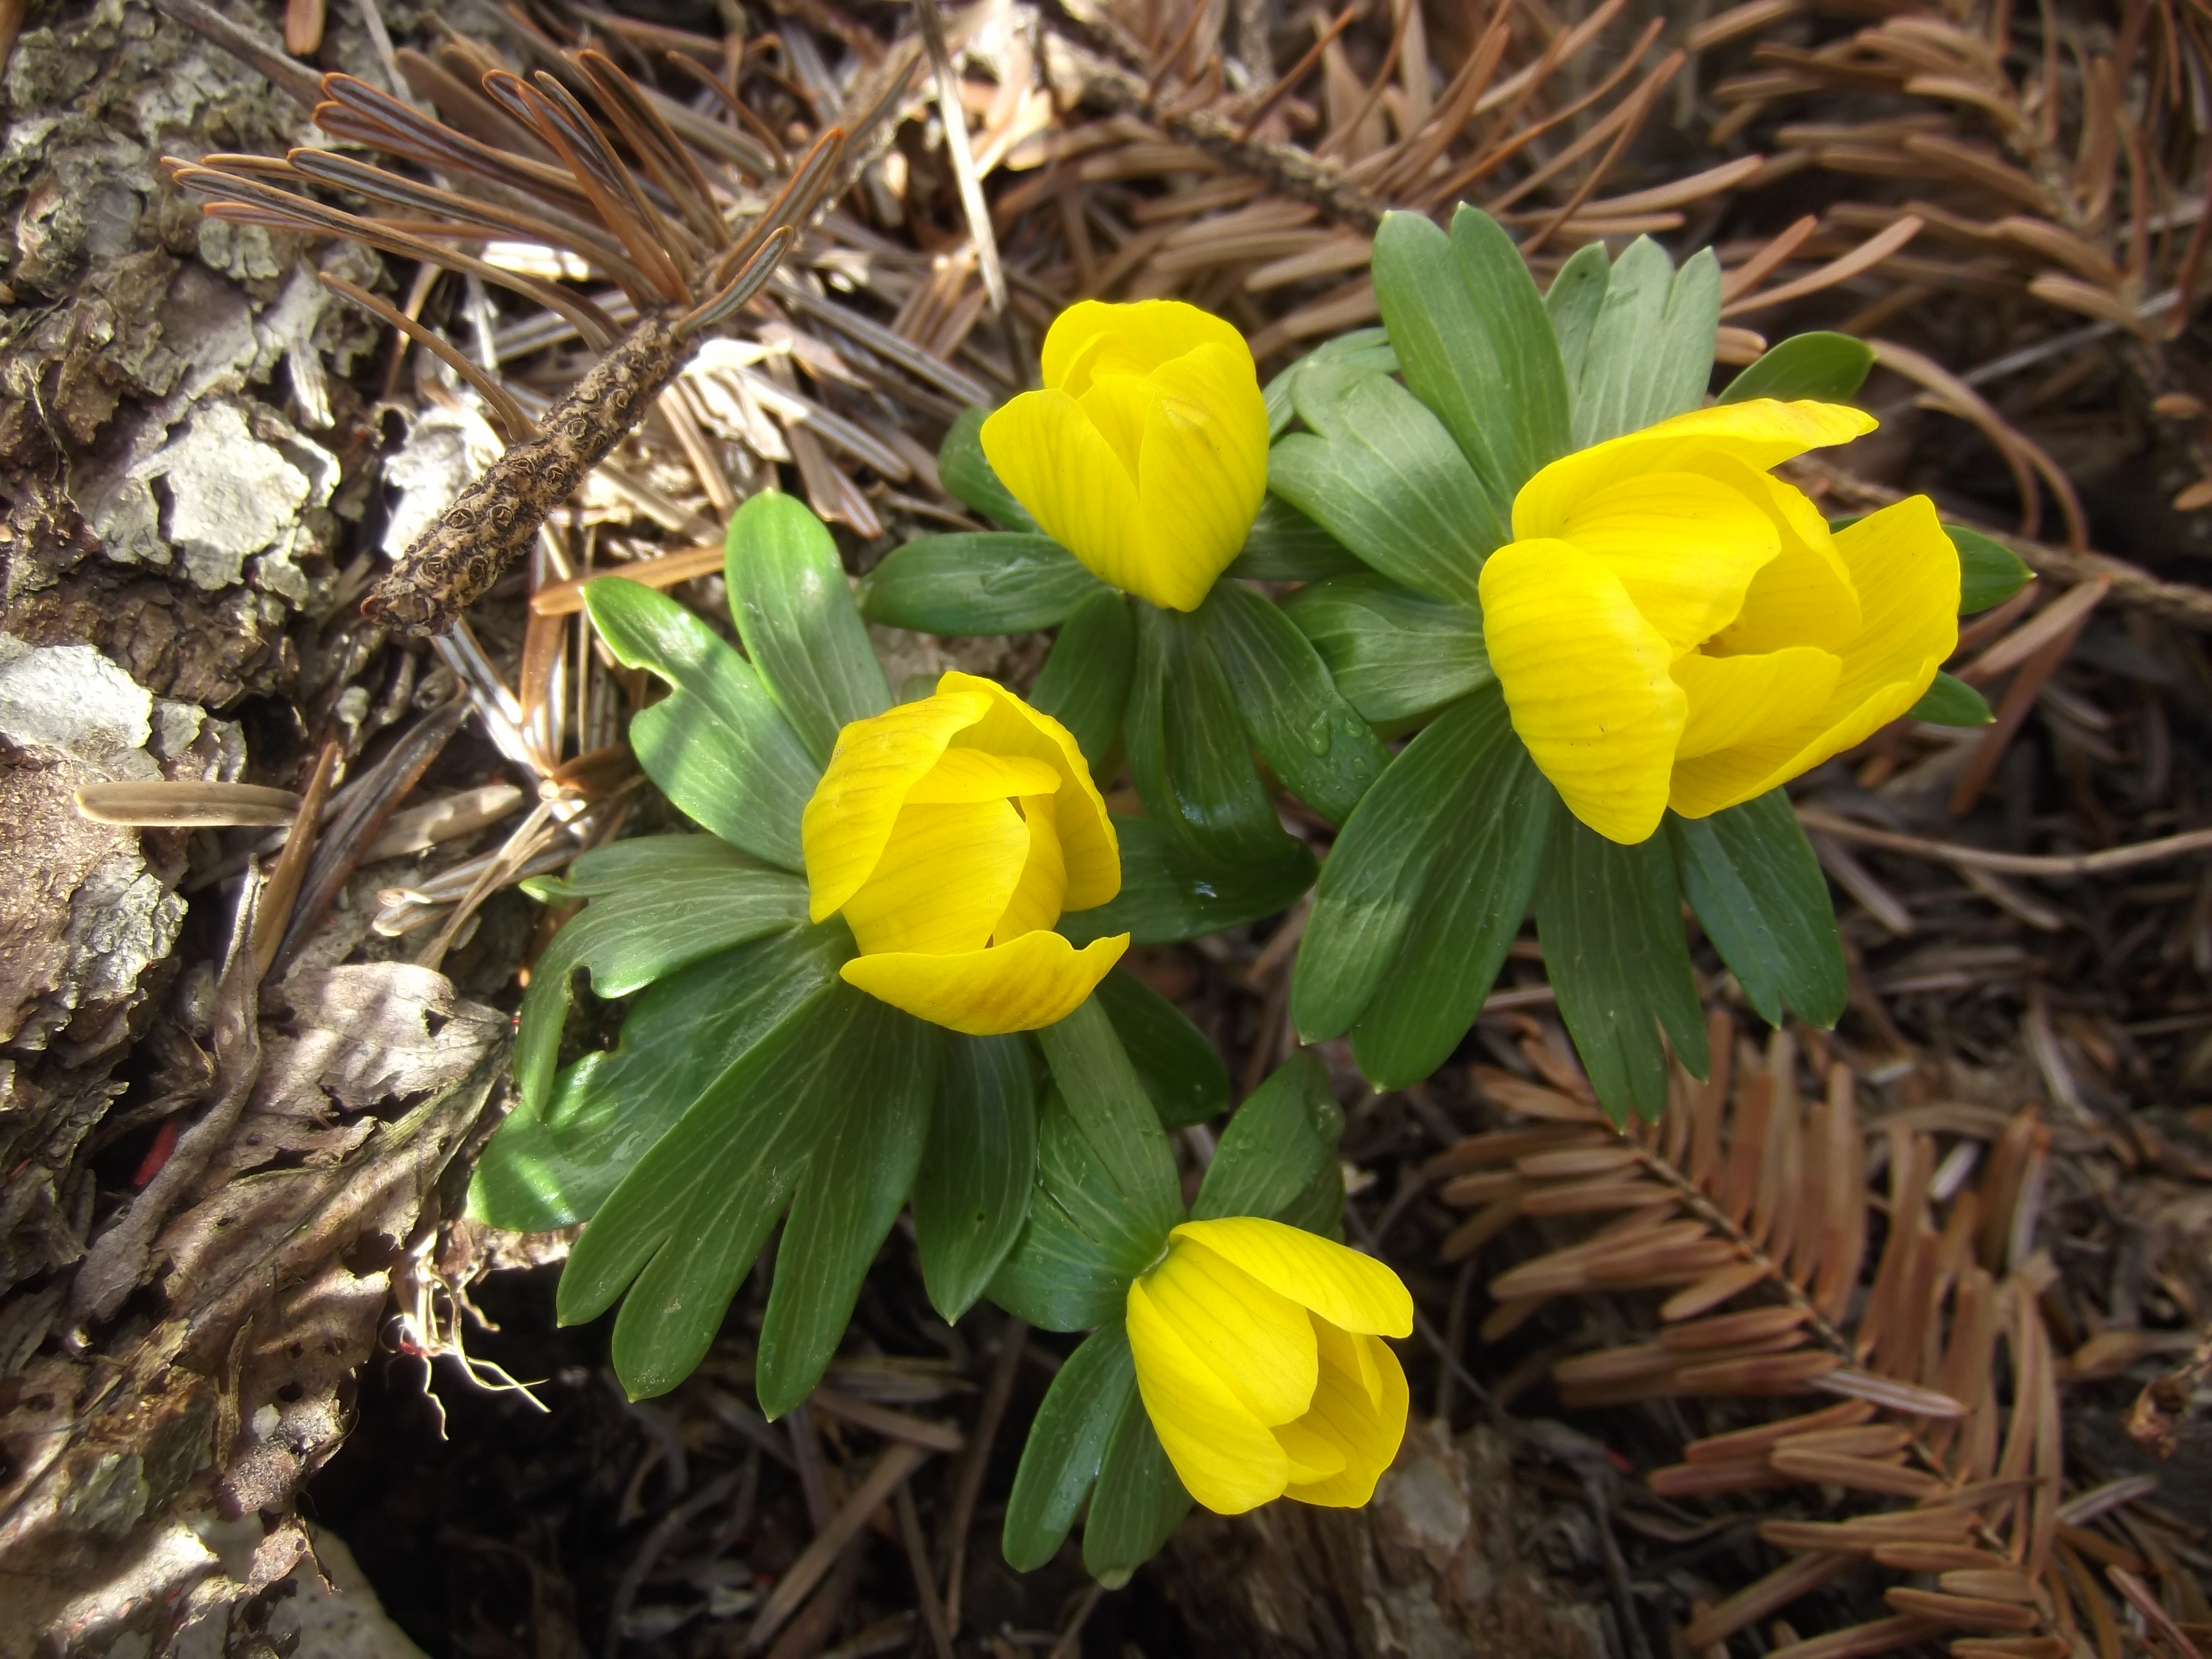
nature, blossom, plant, flower, bloom, spring, botany, yellow, close, flora, wildflower, bright, crocus, early bloomer, spring flower, cypripedium, harbinger of spring, flowering plant, land plant, fawn lily, winterling